Johnston Atoll

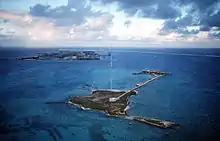
Sand Island in 1990 (foreground) with the U.S. Coast Guard LORAN Station.

The first Western record of the atoll was on September 2, 1796, when the Boston-based American brig "Sally" accidentally grounded on a shoal near the islands. The ship's captain, Joseph Pierpont, published his experience in several American newspapers the following year, accurately portraying Johnston and Sand Island along with part of the reef. Still, he did not name or lay claim to the area. The islands were not officially named until Captain Charles J. Johnston of the Royal Naval ship sighted them on December 14, 1807. The ship's journal recorded: "on the 14th [December] made a new discovery, viz. two very low islands, in lat. 16° 52′ N. long. 190° 26′ E., having a dangerous reef to the east of them, and the whole not exceeding four miles in extent".